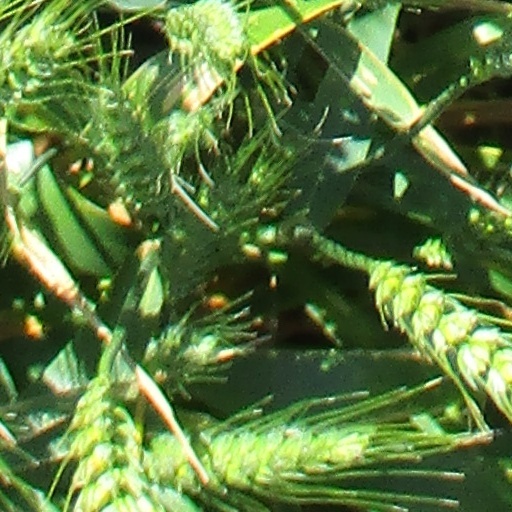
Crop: wheat